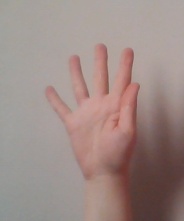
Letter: sheen